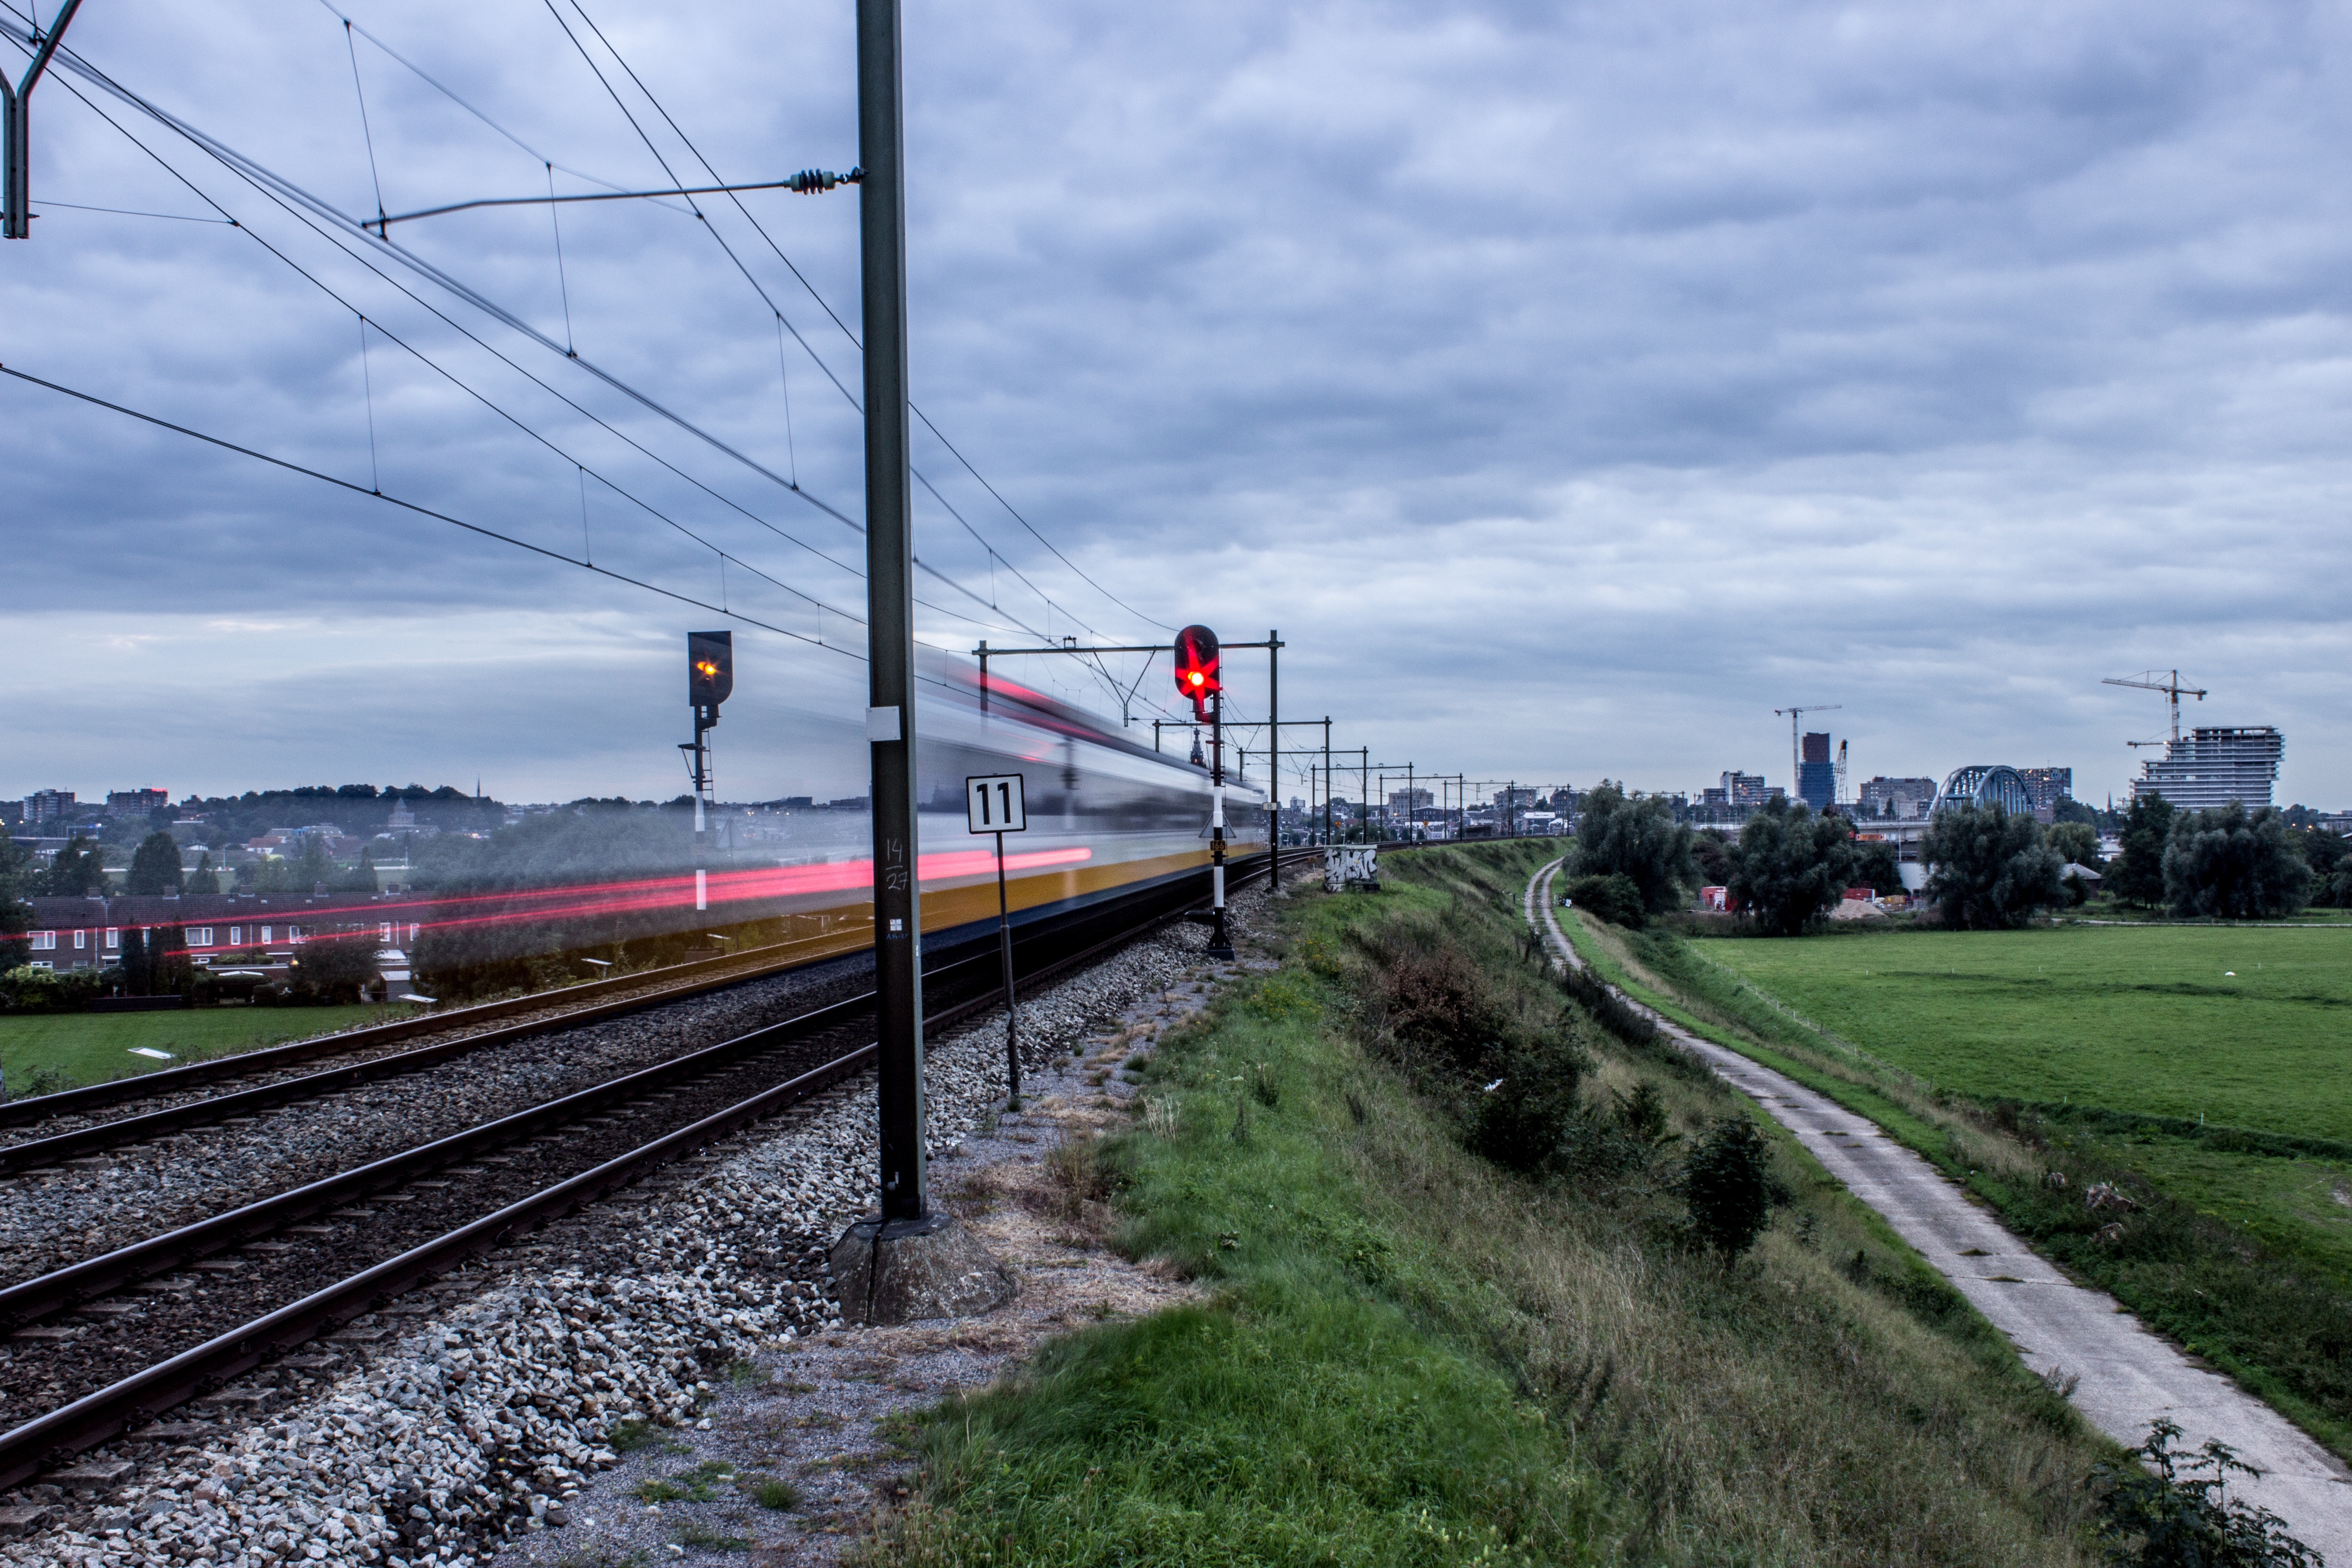
track, road, highway, train, transport, vehicle, lane, public transport, junction, rail transport, residential area, controlled access highway